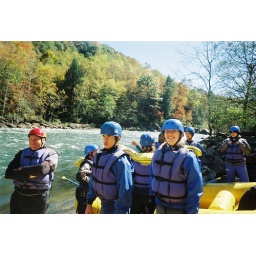
First boat in the water